Aëtius of Amida

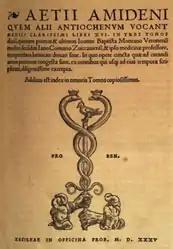
Copy of the first three of his works on medicine. This copy was made in 1535.

Aëtius of Amida (Latin: "Aëtius Amidenus"; fl. mid-5th century to mid-6th century) was a Byzantine Greek physician and medical writer, particularly distinguished by the extent of his erudition. His birth and death years are not known, but his writings appear to date from the end of the 5th century or the beginning of the 6th.